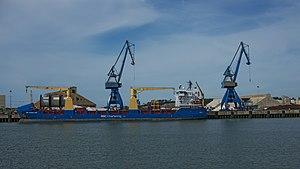
Cargo BBC-Magellan dans le port de Bayonne
Bayonne est une commune du sud-ouest de la France et l’une des deux sous-préfectures du département des Pyrénées-Atlantiques, en région Nouvelle-Aquitaine. La ville est située au point de confluence de l'Adour et de la Nive, non loin de l'océan Atlantique, aux confins nord du Pays basque et sud de la Gascogne, là où le bassin aquitain rejoint les premiers contreforts du piémont pyrénéen. Elle est frontalière au nord avec le département des Landes, et la limite territoriale franco-espagnole se situe à une trentaine de kilomètres au sud.